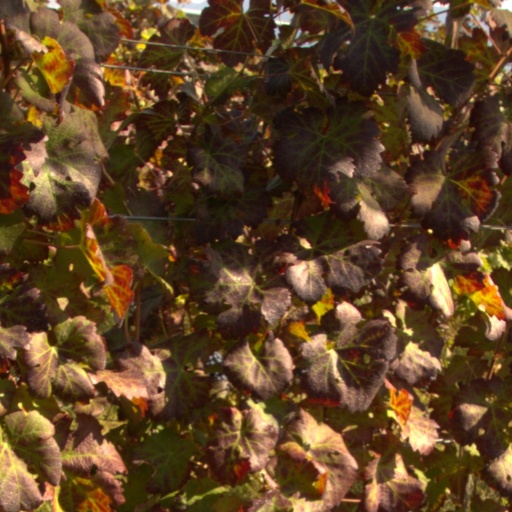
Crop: grape